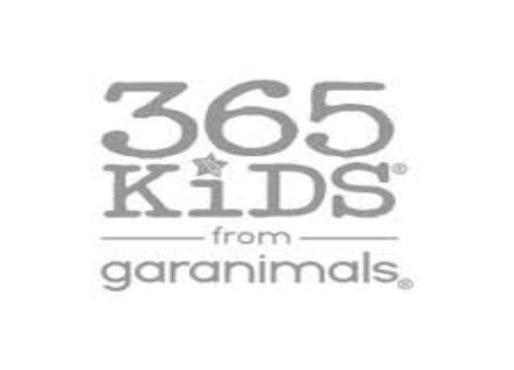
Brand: garanimals
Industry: Clothes